Holloman Air Force Base

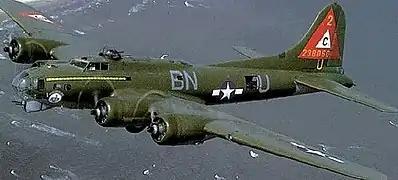

The Holloman Air Development Center became the base operating unit on 10 October 1952, and the rocket-powered sled was first run on 19 March 1954. On 10 December 1954, Lt Colonel (Dr.) John P. Stapp rode a Holloman rocket propelled test sled, Sonic Wind No. 1, to a speed of . The center was renamed the Air Force Missile Development Center on 1 September 1957 and inactivated on 1 August 1970.